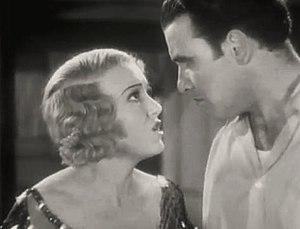
Vera Vivienne Spragg — née le 10 décembre 1896 à Des Moines en Iowa, morte le 10 juin 1961 à Malibu en Californie — est une actrice américaine, connue sous le nom de scène de Vivienne Osborne.